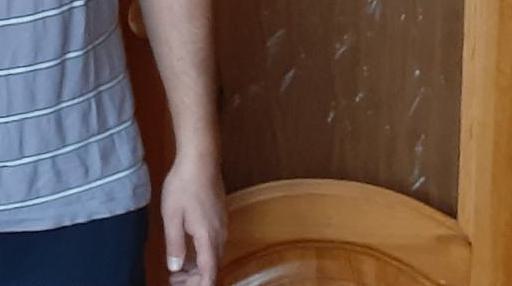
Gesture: no_gesture